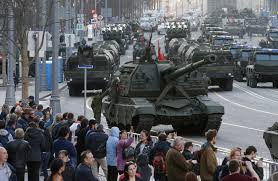
Label: 2S19_MSTA